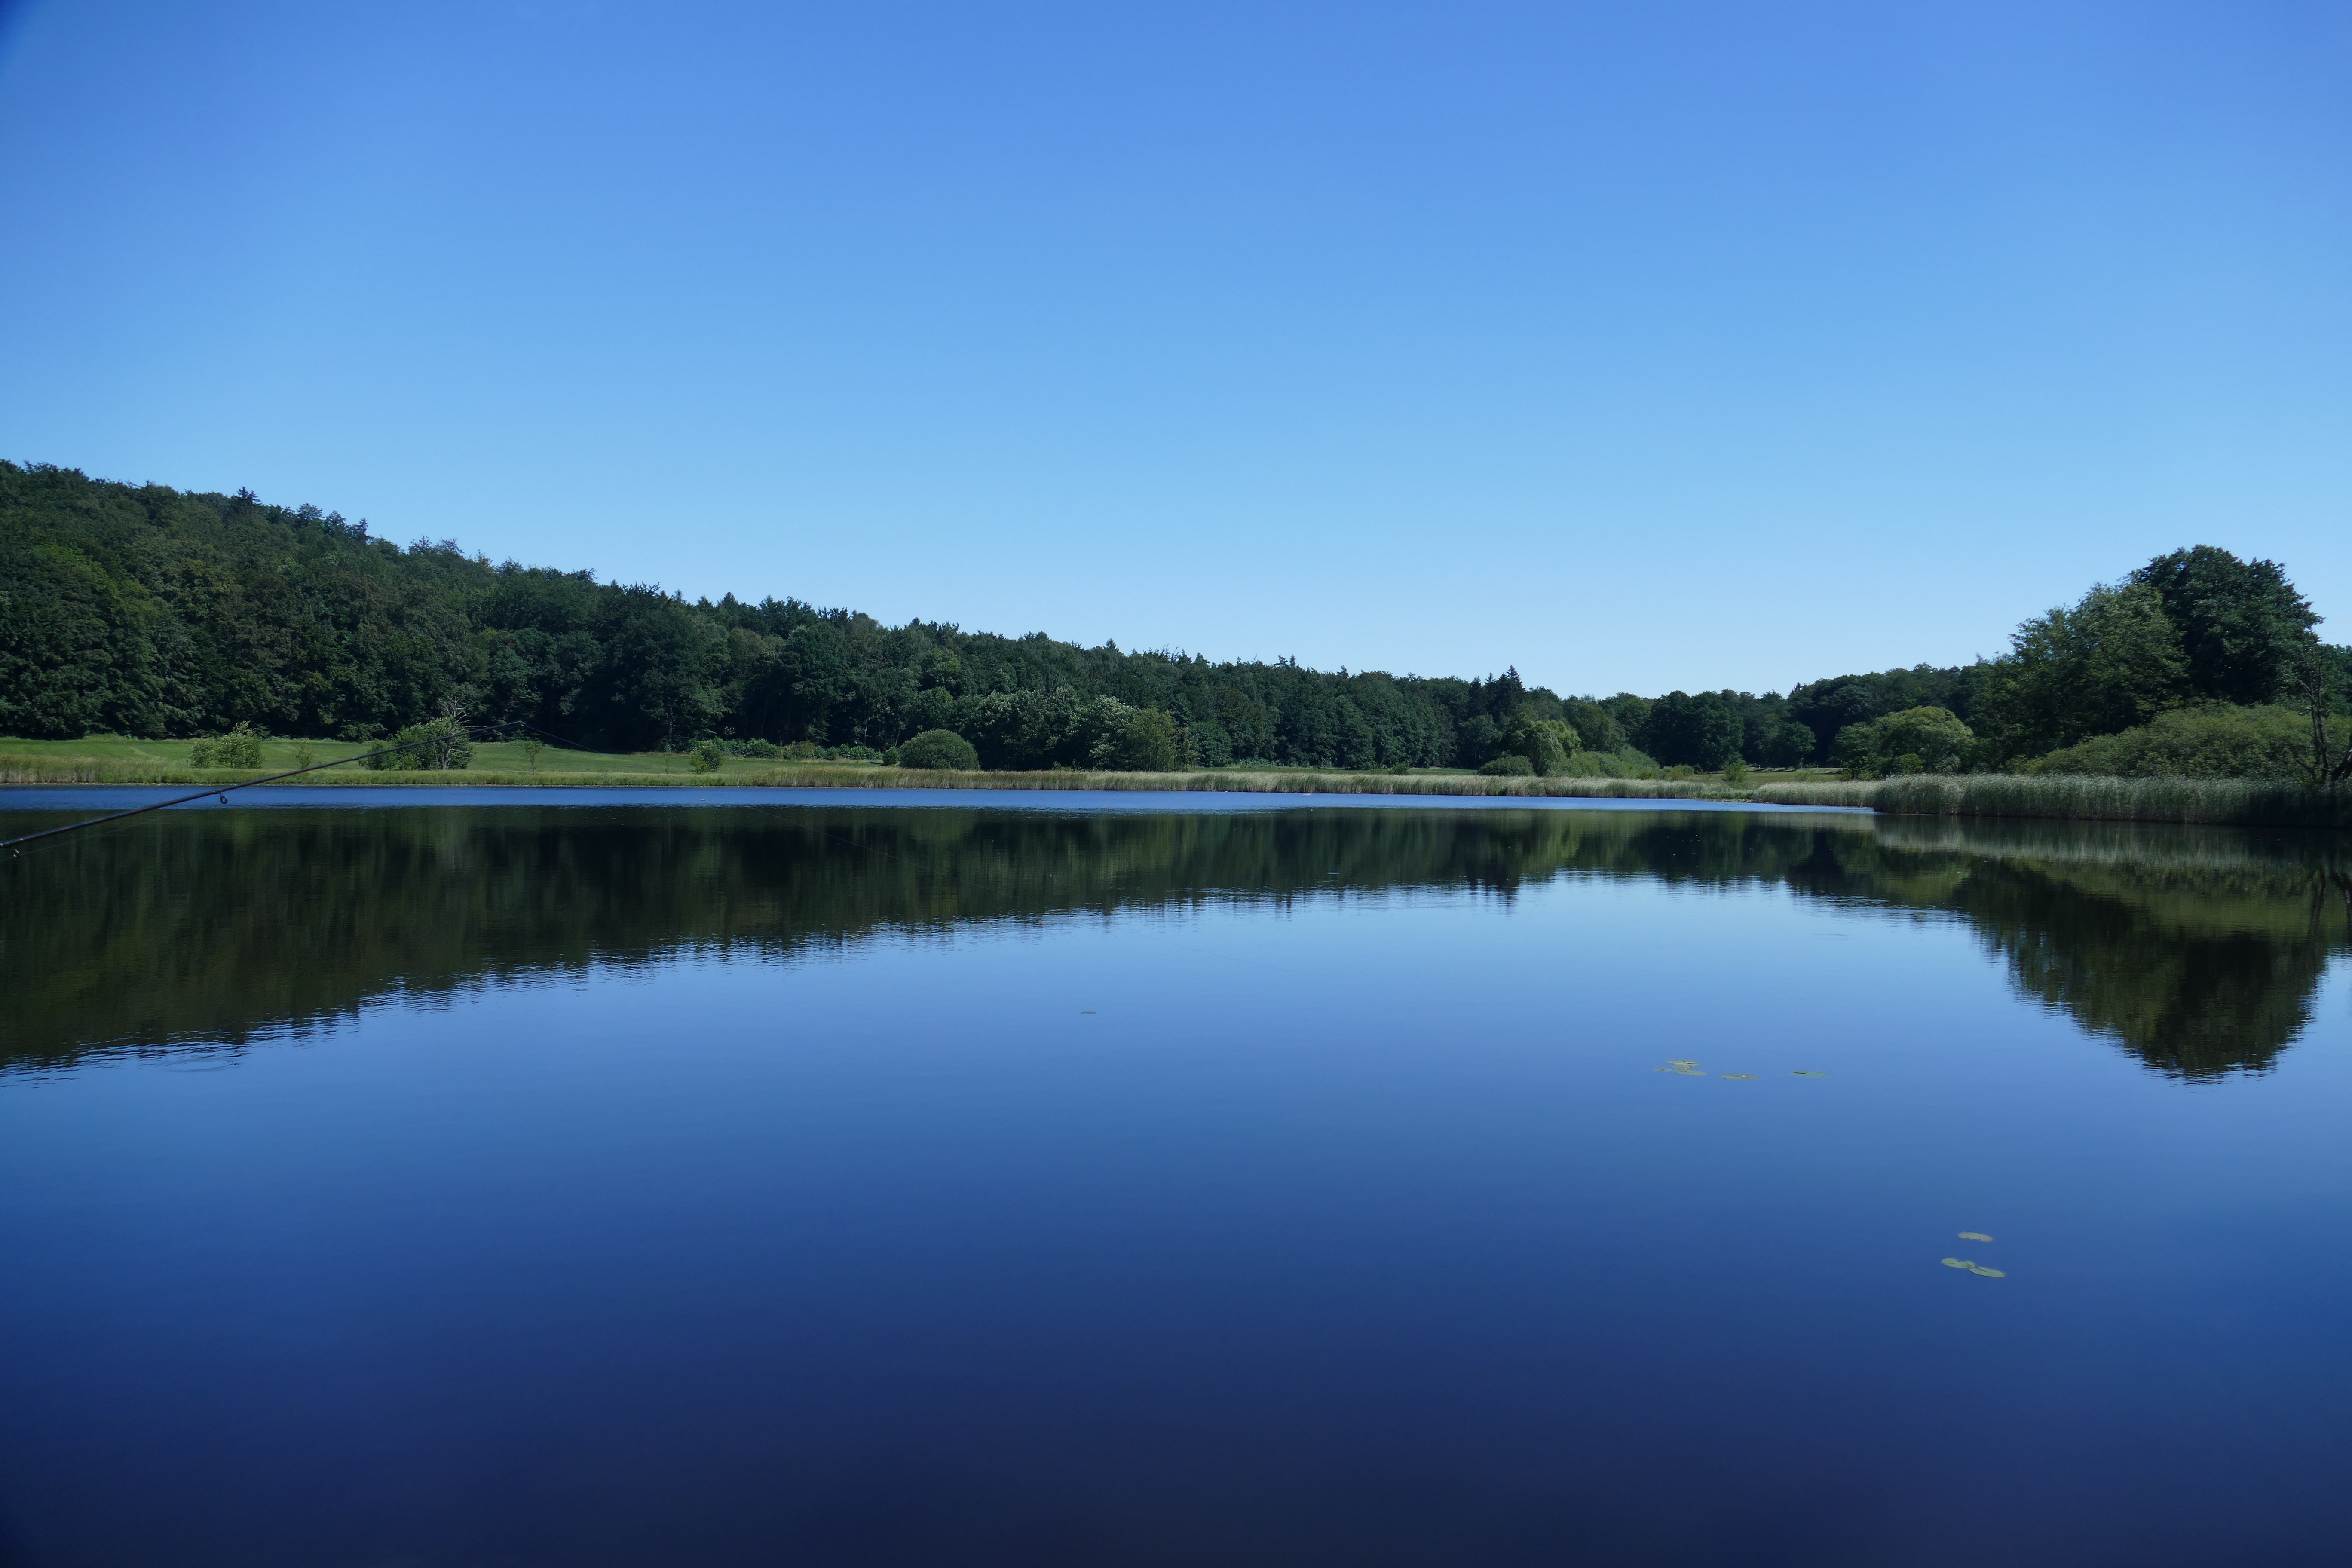
landscape, water, nature, sky, lake, pond, idyllic, reflection, romantic, blue, reservoir, body of water, ponds, loch, biotope, bad sachsa, fried forest